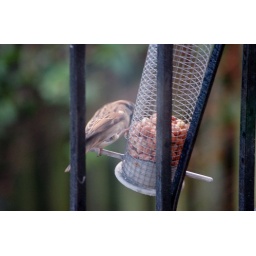
At one of the bird feeders in back garden, taken through kitchen window.